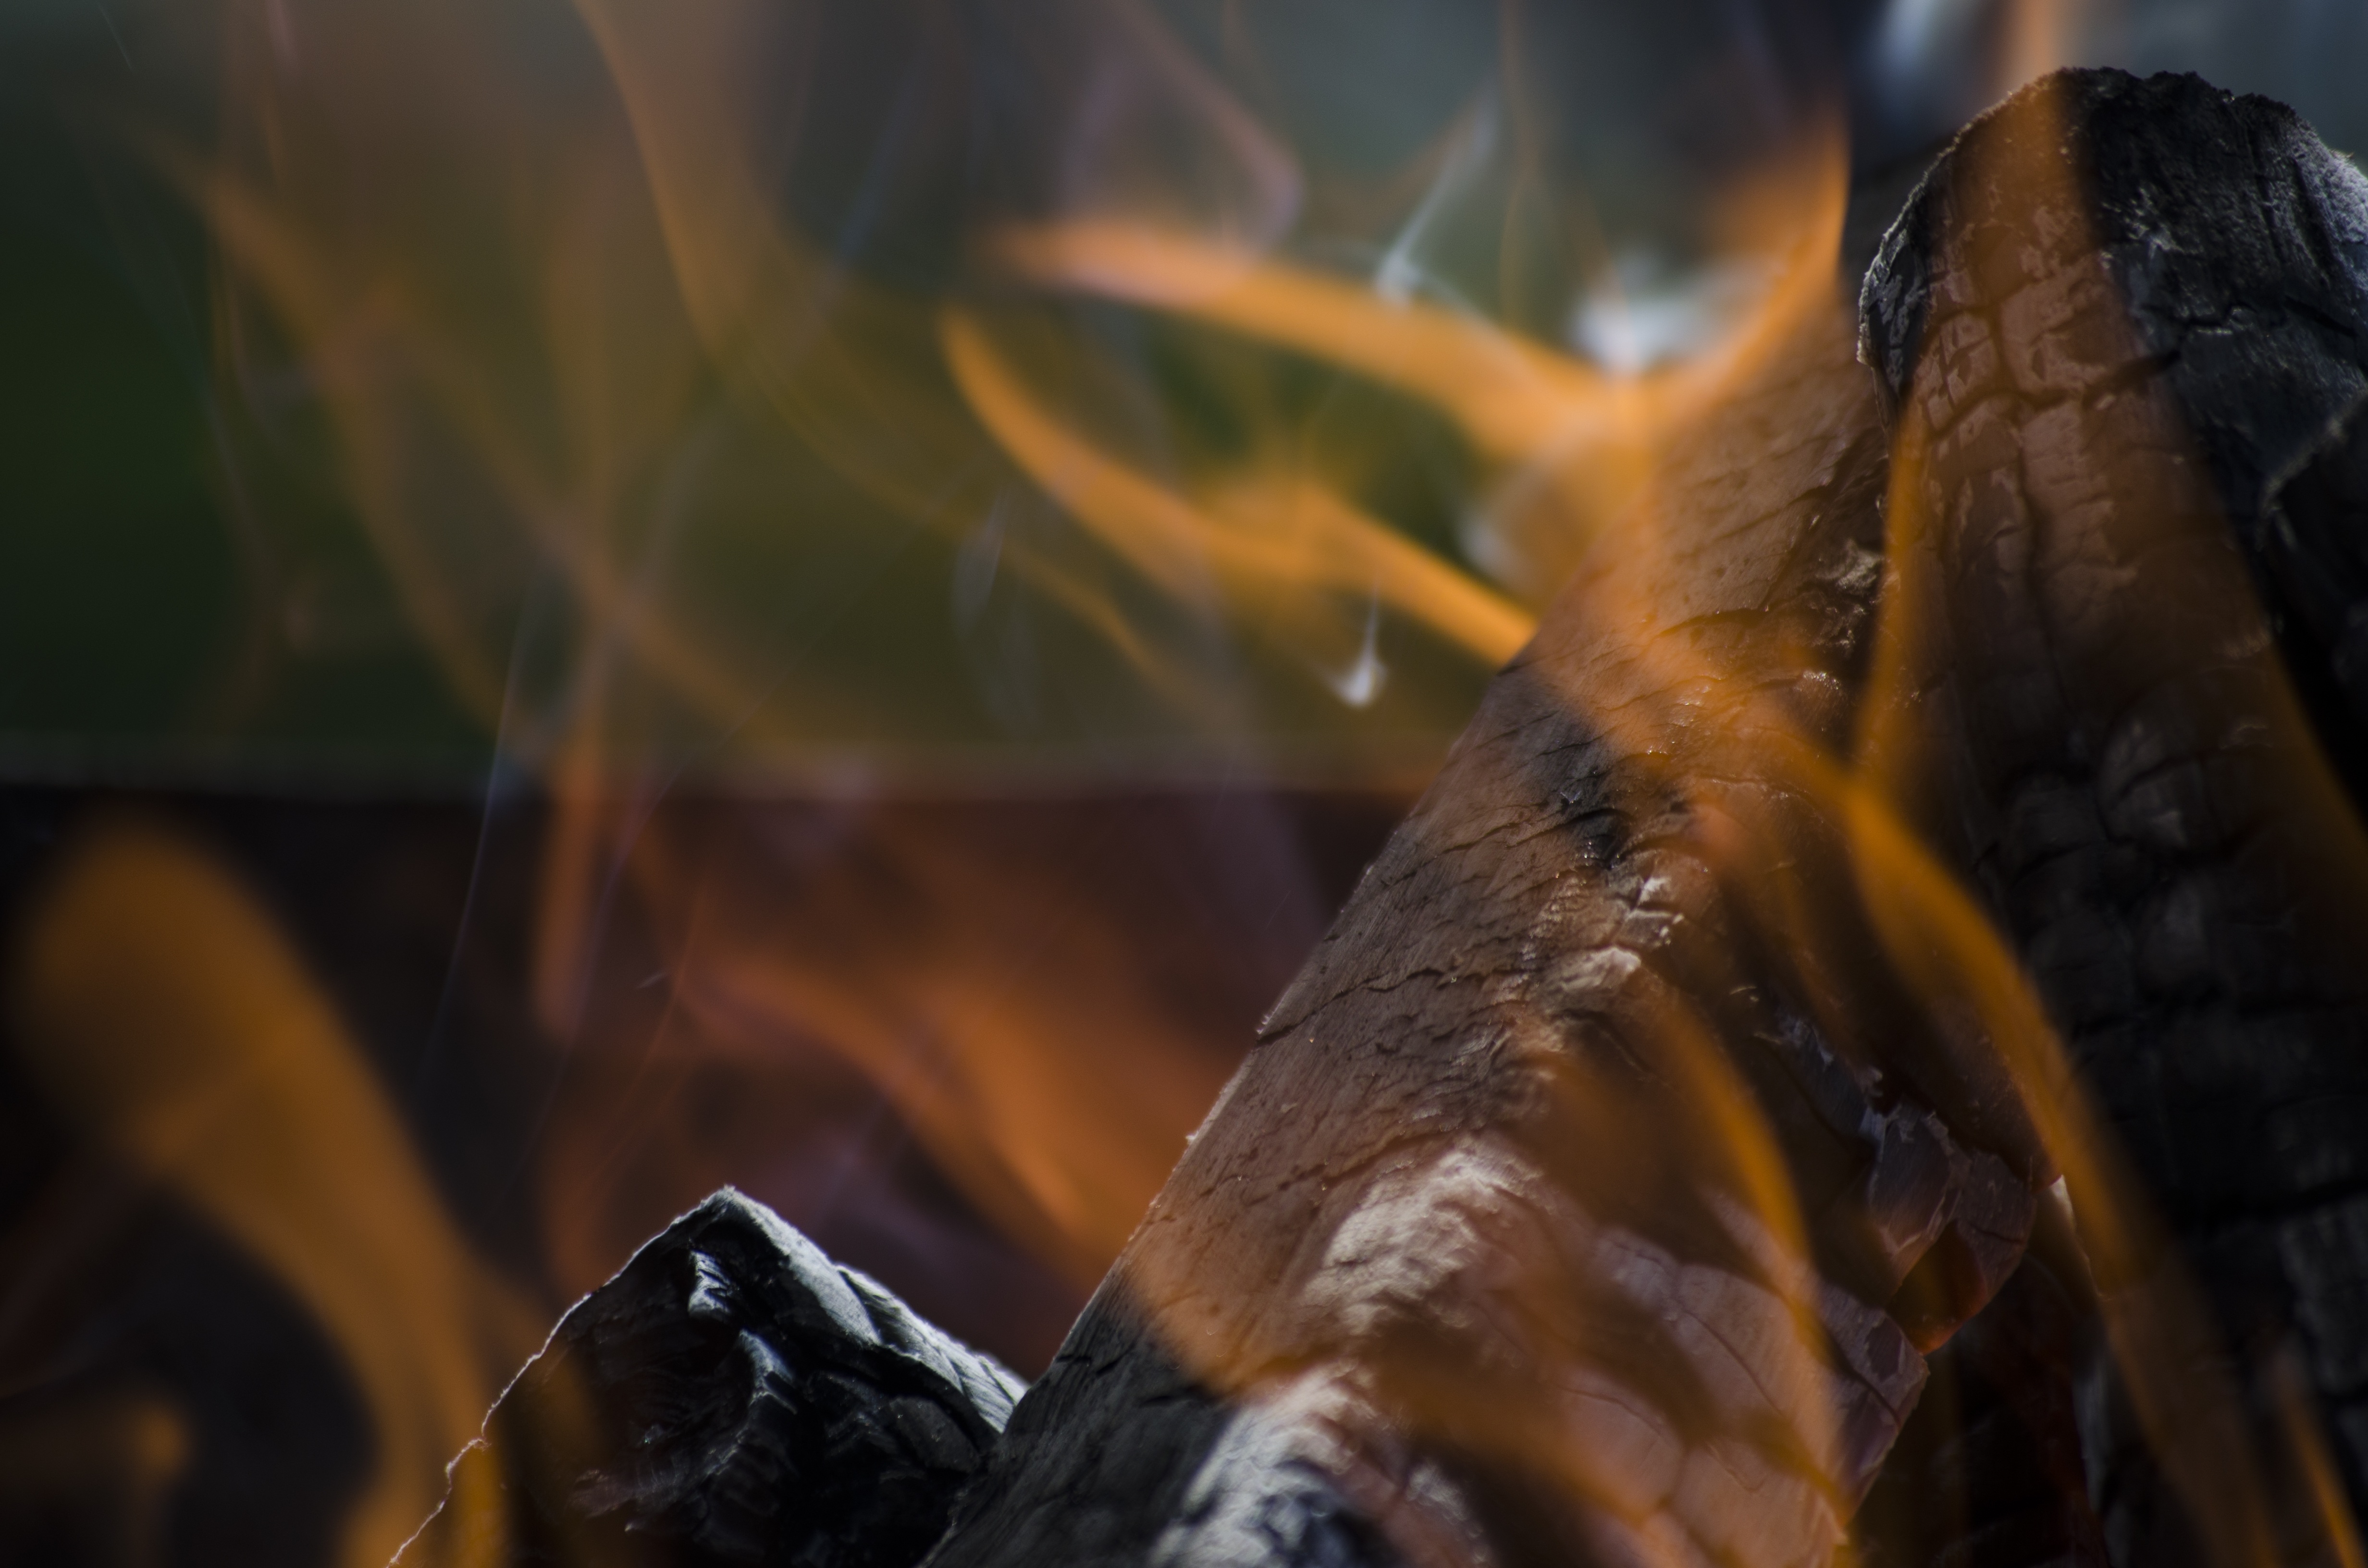
photography, sunlight, leaf, smoke, red, autumn, fire, fireplace, close up, charcoal, hot, coal, macro photography, primal